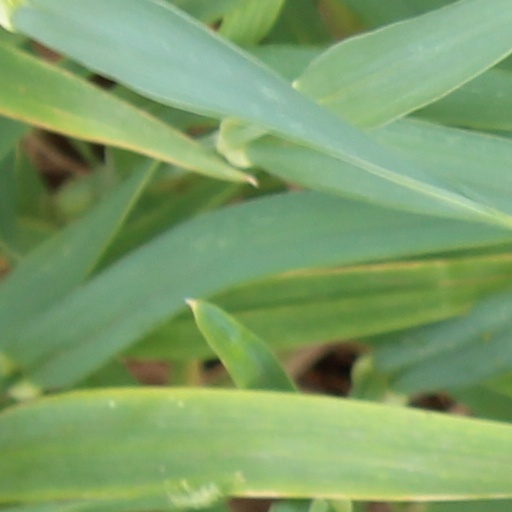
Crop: wheat